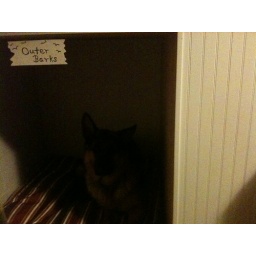
Iko in his dog bed -- Outer Barks